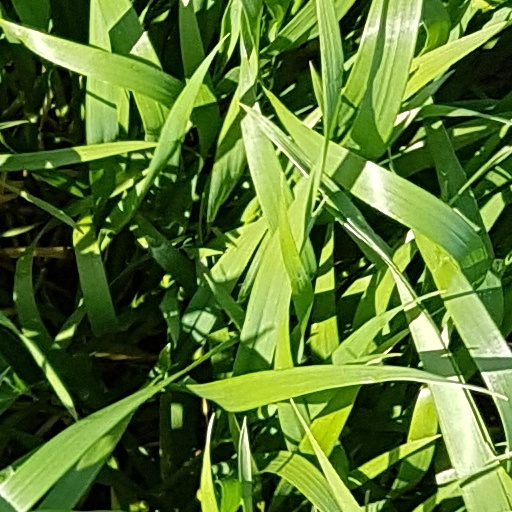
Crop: wheat